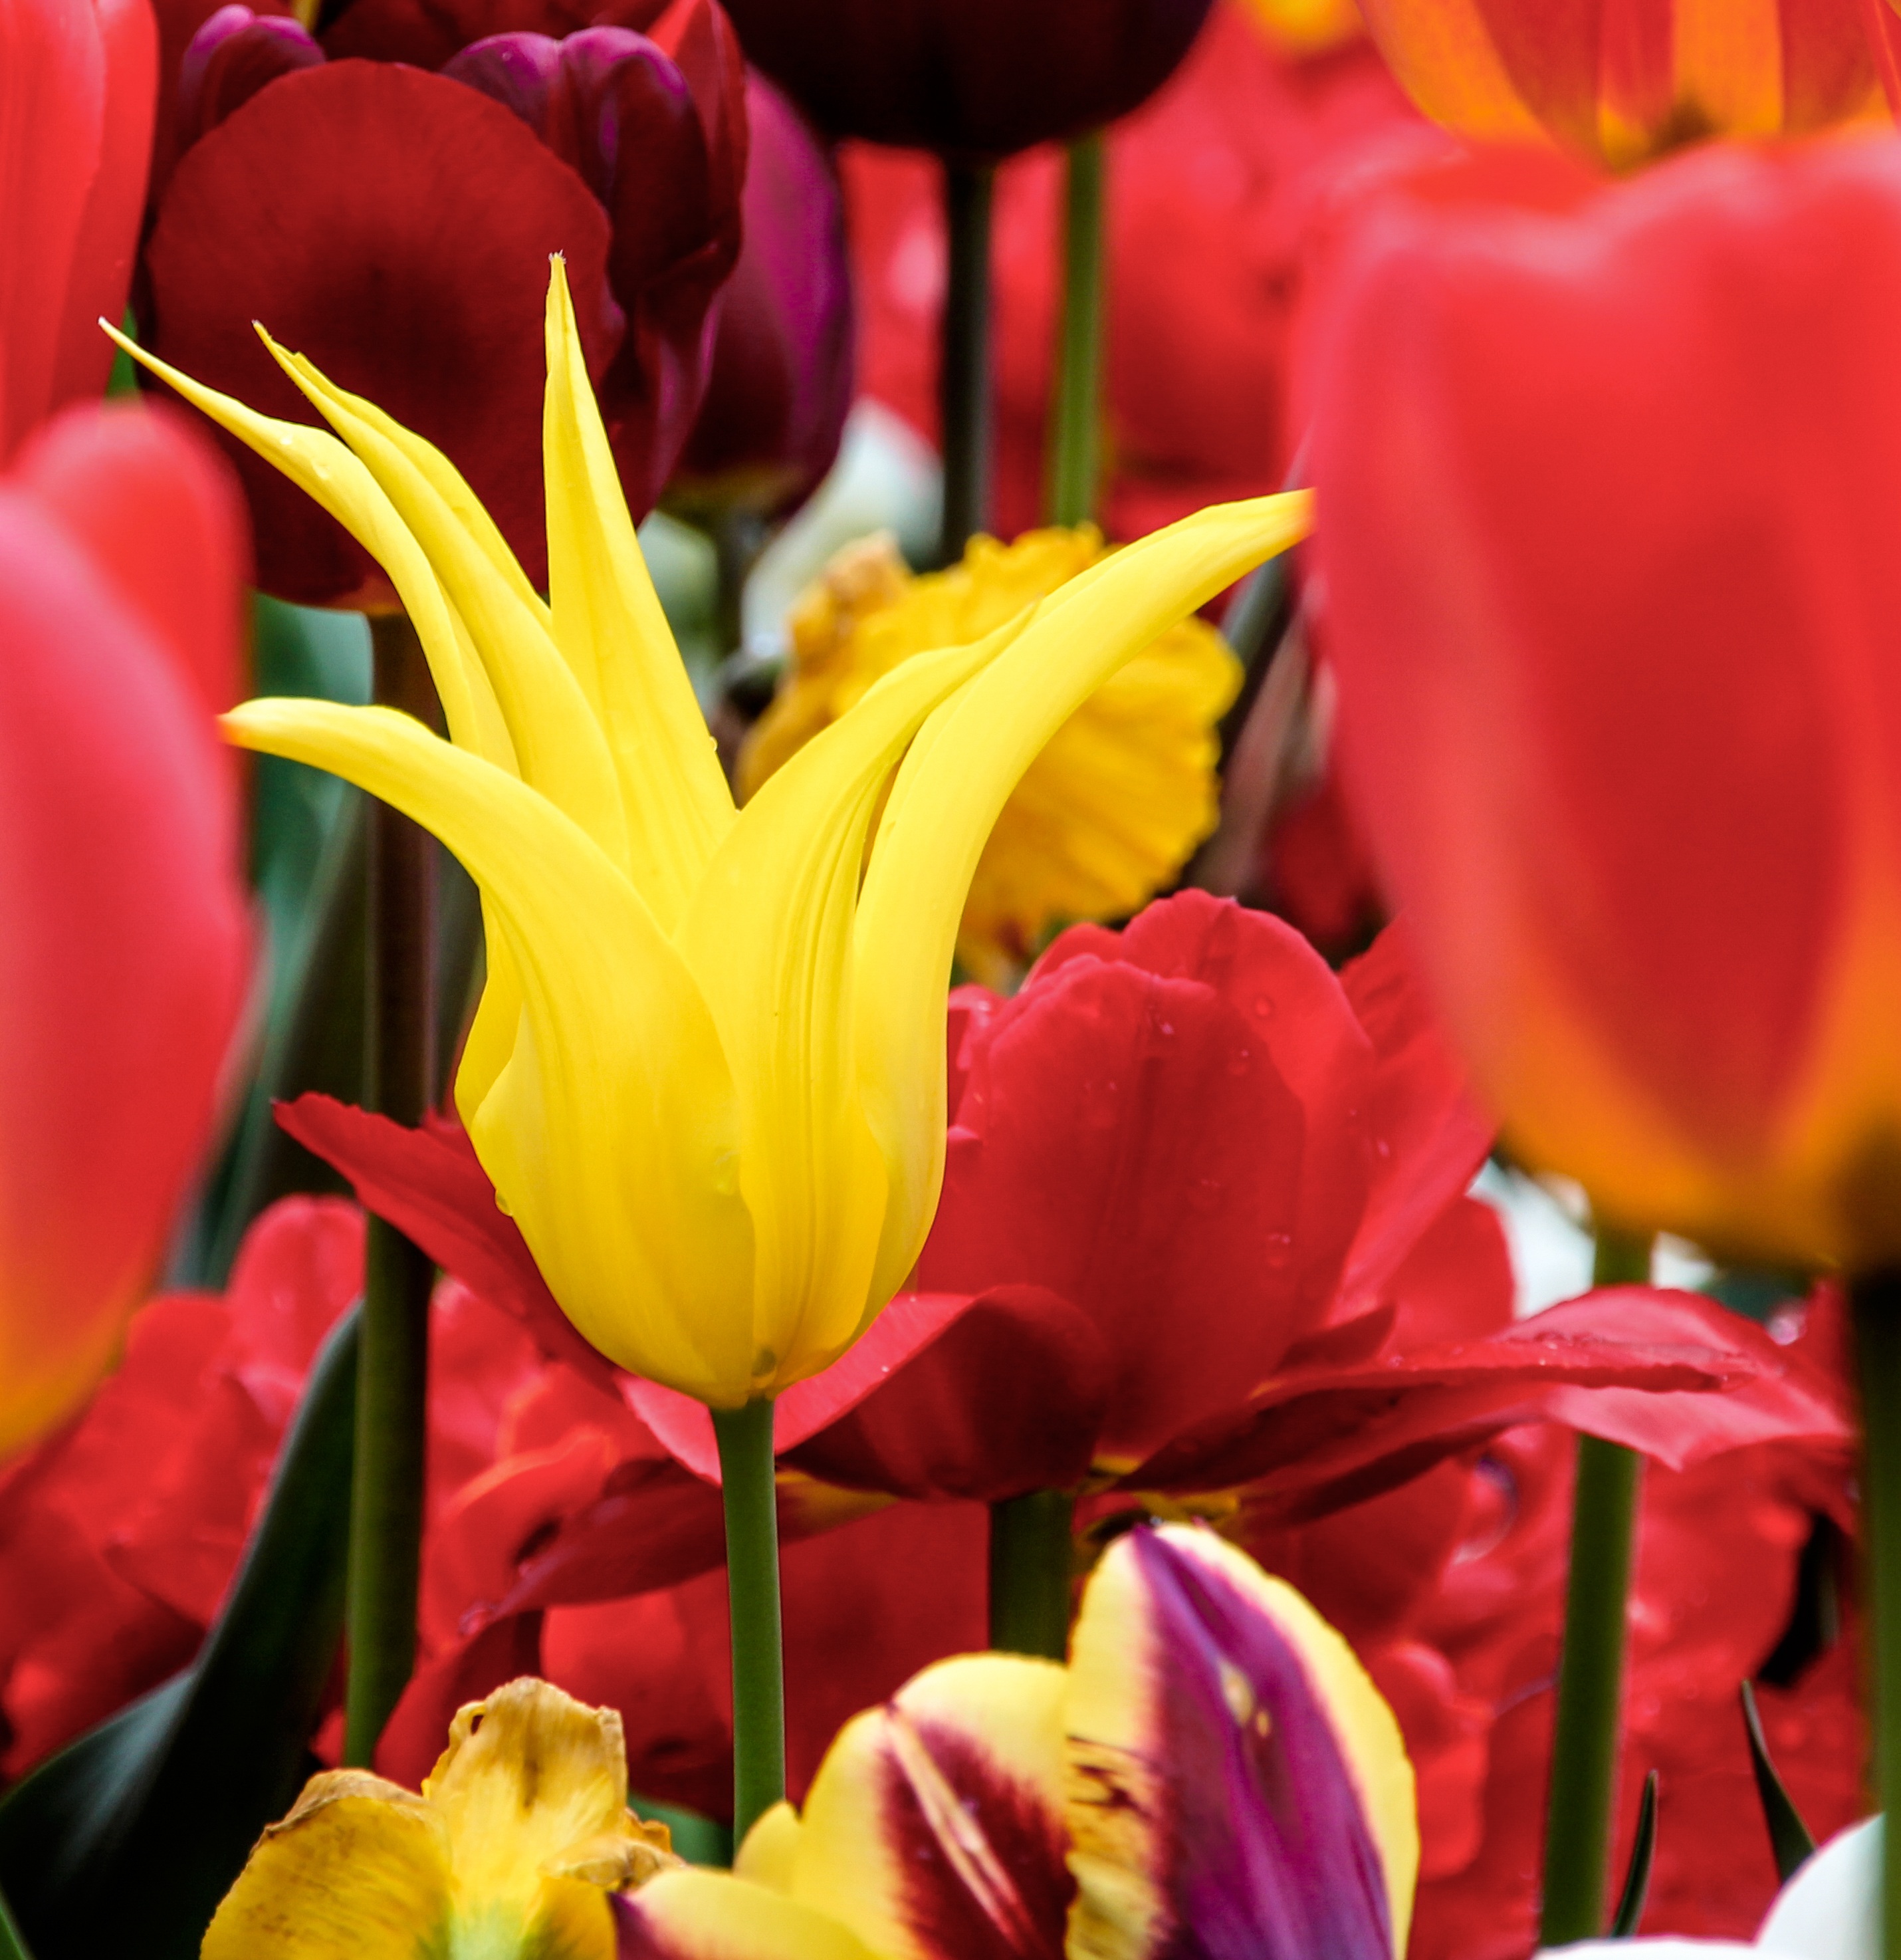
plant, flower, petal, cup, tulip, spring, red, yellow, garden, close, flora, flowers, tulips, floristry, macro photography, flowering plant, lily family, land plant